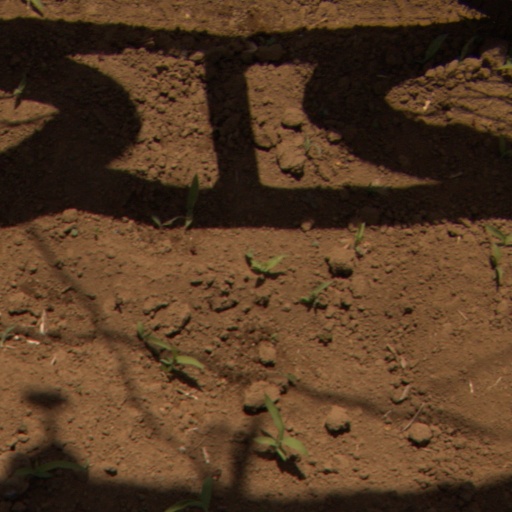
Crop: Jerusalem artichoke